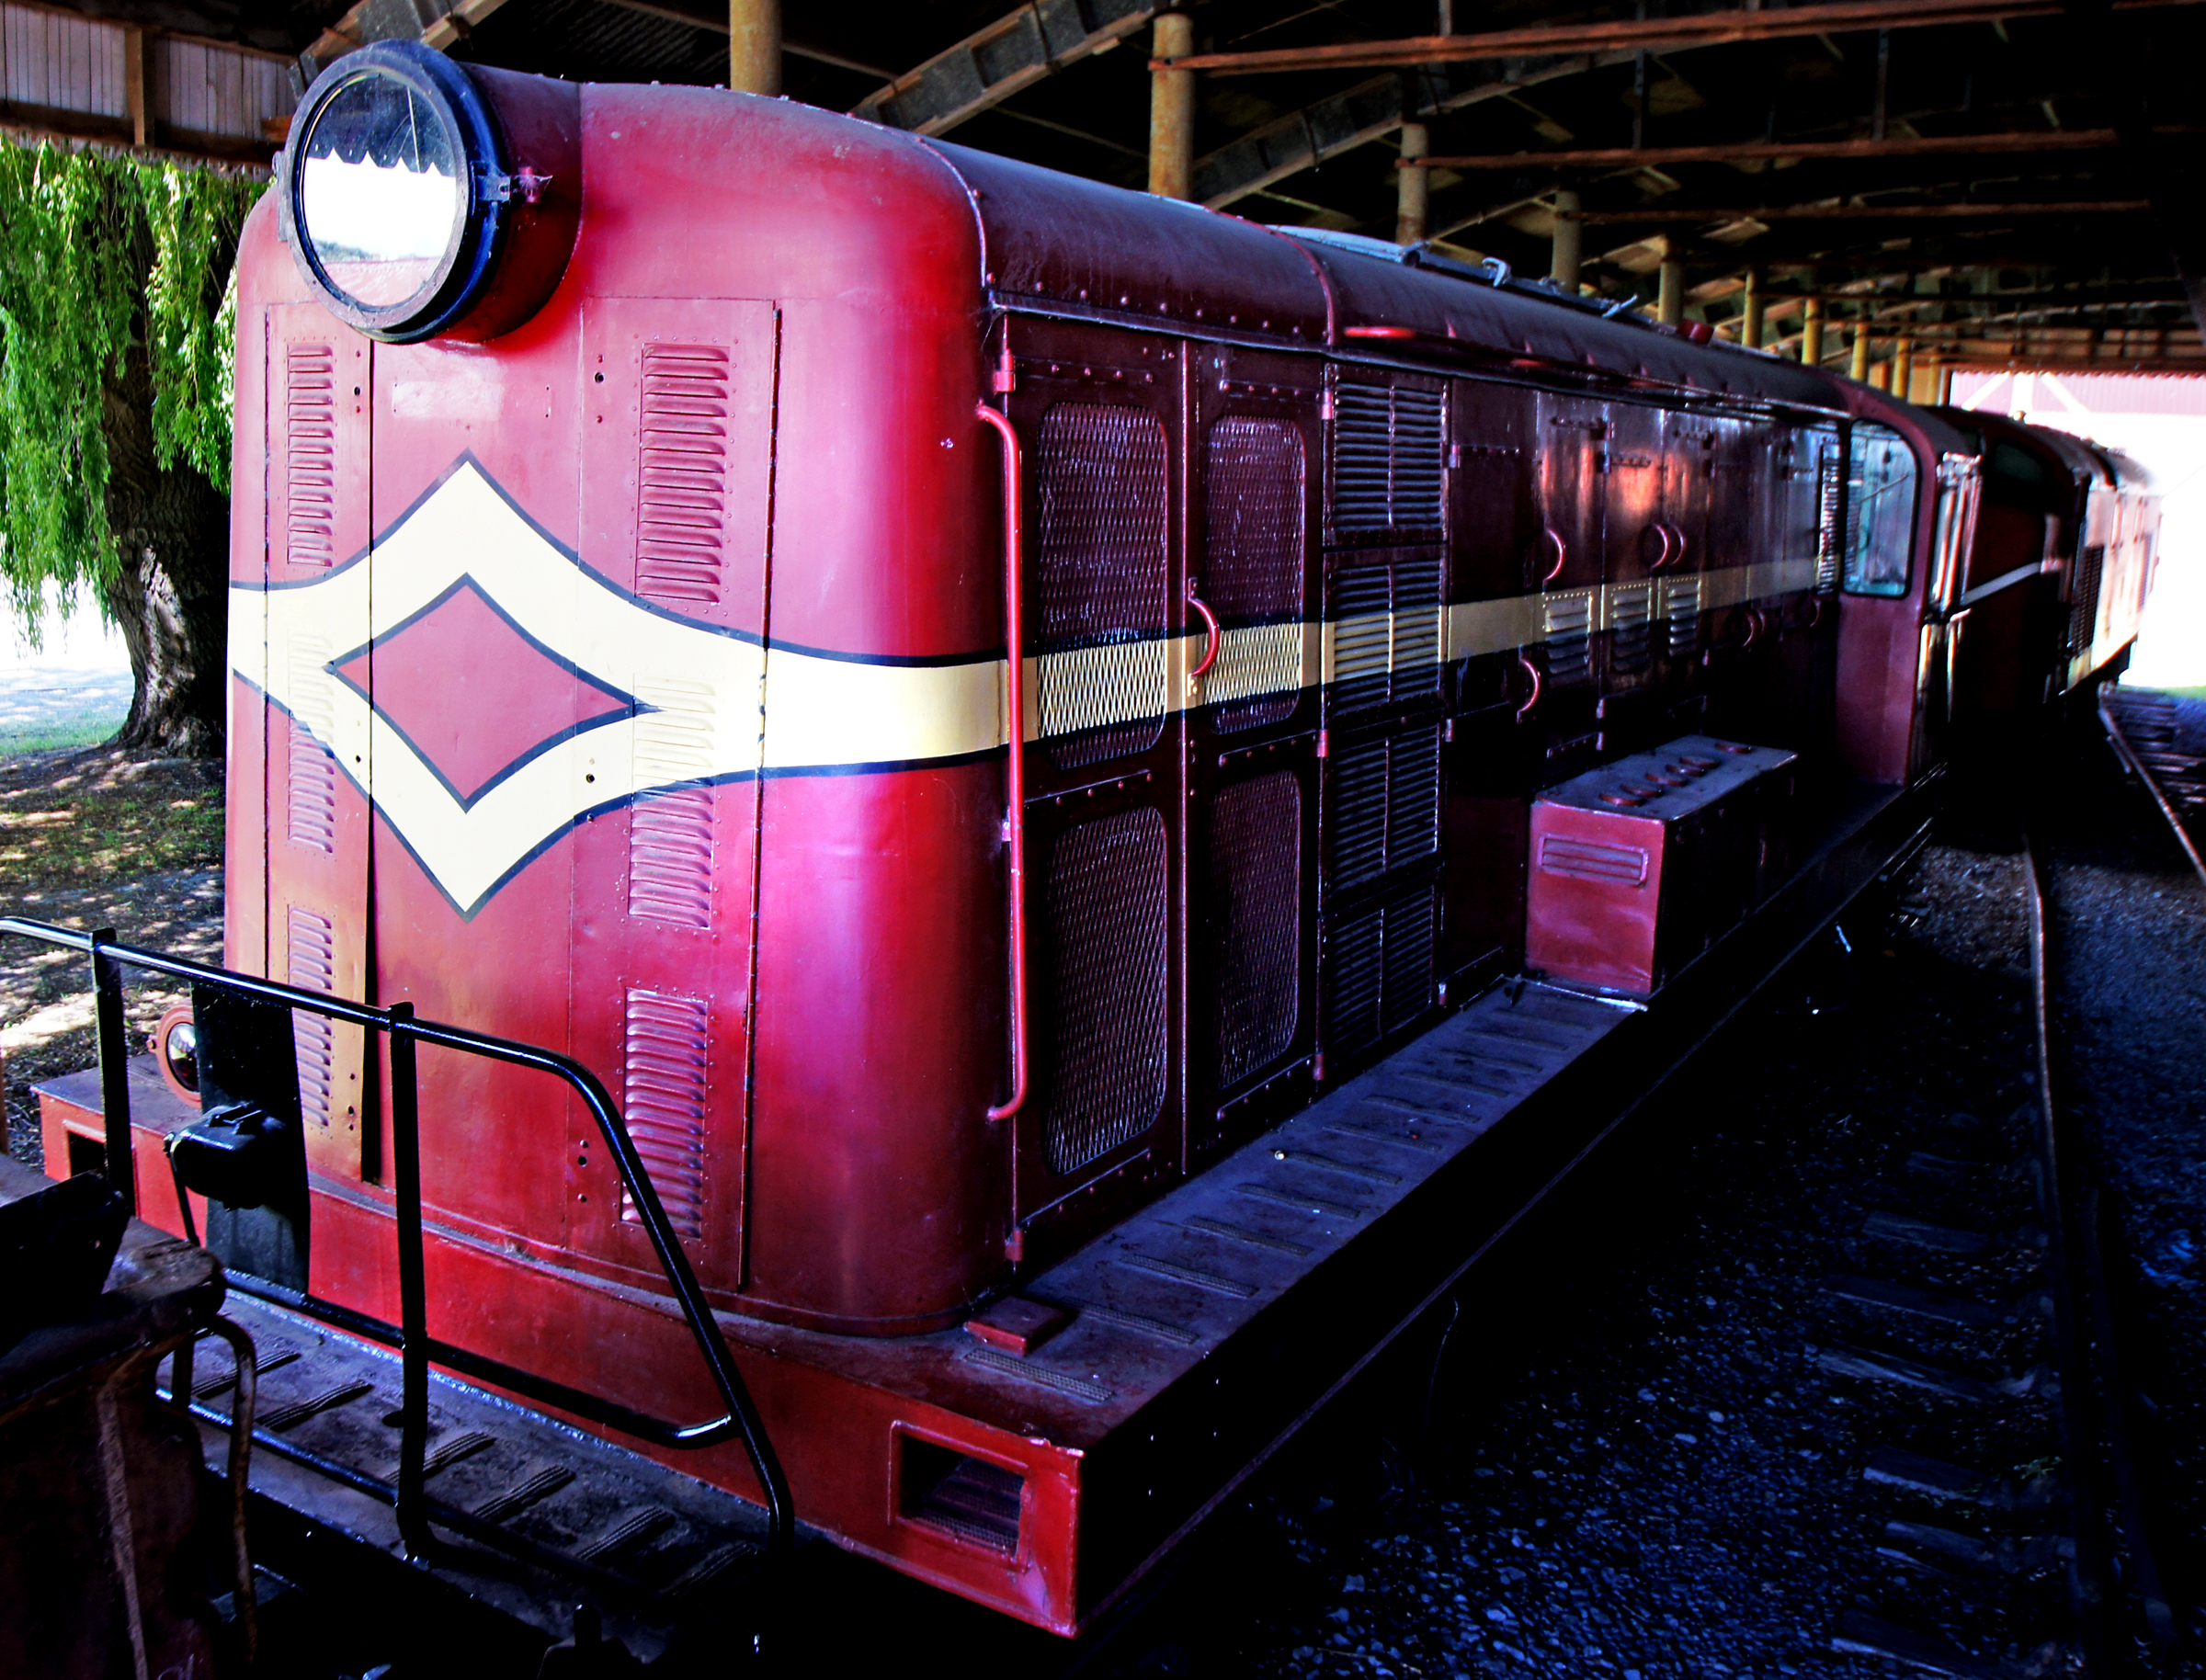
night, steam, train, transport, vehicle, public transport, locomotive, publicdomain, railways, ferrymead, steamlocomotive, passenger, screenshot, rolling stock